David Teniers the Younger

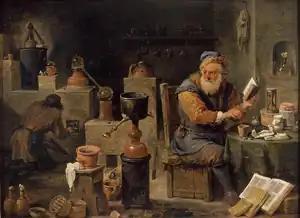
"The alchemist", c. 1650, oil on panel

In the preparation of this project, Teniers first painted reduced "modelli" after the original works on panels of roughly 17 by 25 in dimensions. These were then engraved on the same scale by a pool of 12 engravers. Teniers used full colour in the modelli, rather than grisaille. This could mean that he intended these reproductions to function as independent records of some of these Italian paintings in the Archduke's collection. From the many modelli, which have been preserved, it is obvious that Teniers's copies constitute a true record of the originals even while he left out details and painted them in his typical fluid and transparent manner. The engraving of the catalog by engravers who worked after the modelli, not the originals, was started by 1656. In the 17th century there existed no efficient method for inverting images. As a result, most of the prints in the catalog are reverse images of the originals. Each print gives the name of the author of the original work on the left hand side (indicated by the letter 'p' for 'pinxit', Latin for 'painted by') and the engraver of the print on the right hand side (indicated by the letter 's' for 'sculpsit', Latin for 'engraved by'). Some editions also indicated the original dimensions of the paintings.